Barack Obama Sr.

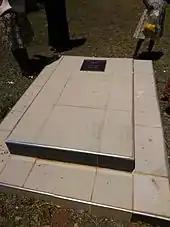
Grave of Barack Obama Sr. in home of Sarah Onyango Obama in village Nyang'oma Kogelo in Siaya County, Kenya, 19 August 2016

According to Barack II's memoir, Obama's continuing conflict with Kenyan president Jomo Kenyatta destroyed his career. He came under suspicion after Tom Mboya was assassinated in 1969, as he had been a protege of the ruler. Kenyatta fired Obama, who was blacklisted in Kenya and found it impossible to get work. By the time Obama visited his son in Hawaii in 1971, he had a bad leg from the 1970 accident.